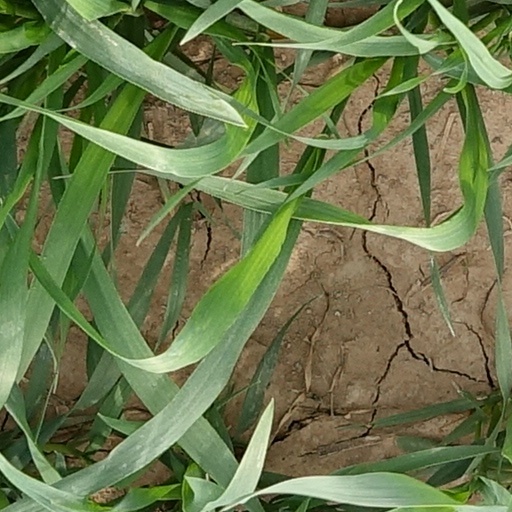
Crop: wheat